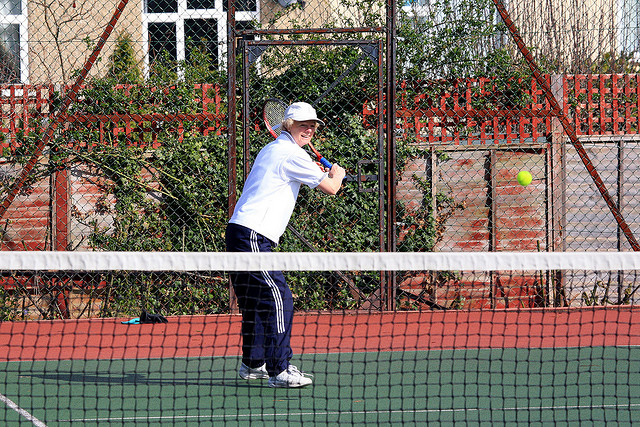
một người đàn ông đang chuẩn bị đánh quả bóng tennis